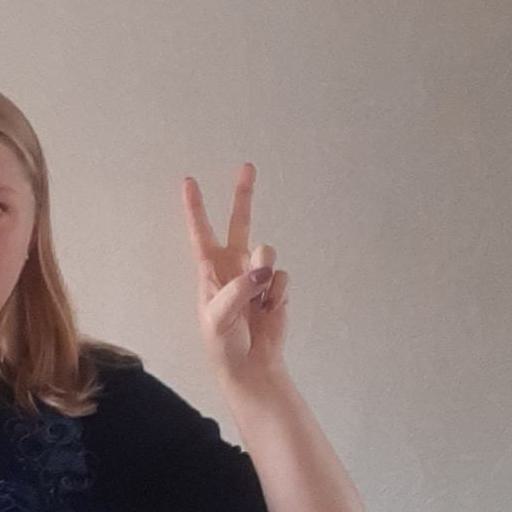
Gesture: peace